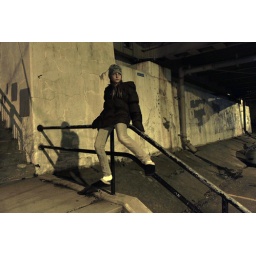
Taken under a bridge on a cold day. Lighting is from a street light. I desaturated the photo a little.